Themistocles

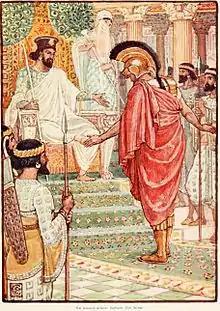
Illustration by Walter Crane showing Themistocles standing silently before King Artaxerxes

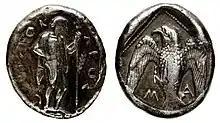
Didrachm of Themistocles in Magnesia. "Obv:" Apollo standing in clamys, legend around ΘΕΜΙΣΤΟΚ-ΛΕΟΣ ("Themistokles"). "Rev:" Eagle with letters Μ-Α ("Magnesia").

In the aftermath of the invasion and the Destruction of Athens by the Achaemenids, the Athenians began rebuilding their city under the guidance of Themistocles in the autumn of 479 BC. They wished to restore the fortifications of Athens, but the Spartans objected on the grounds that no place north of the Isthmus should be left that the Persians could use as a fortress. Themistocles urged the citizens to build the fortifications as quickly as possible, then went to Sparta as an ambassador to answer the charges levelled by the Spartans. There, he assured them that no building work was on-going, and urged them to send emissaries to Athens to see for themselves. By the time the ambassadors arrived, the Athenians had finished building, and then detained the Spartan ambassadors when they complained about the presence of the fortifications. By delaying in this manner, Themistocles gave the Athenians enough time to fortify the city, and thus ward off any Spartan attack aimed at preventing the re-fortification of Athens. Furthermore, the Spartans were obliged to repatriate Themistocles in order to free their own ambassadors. However, this episode may be seen as the beginning of the Spartan mistrust of Themistocles, which would return to haunt him.